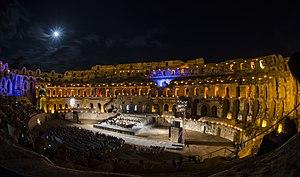
Soirée de clôture du Festival international de musique symphonique d'El Jem
L'amphithéâtre d'El Jem, aussi appelé Colisée de Thysdrus, est un amphithéâtre romain situé dans l'actuelle ville tunisienne d'El Jem, l'antique Thysdrus de la province romaine d'Afrique.